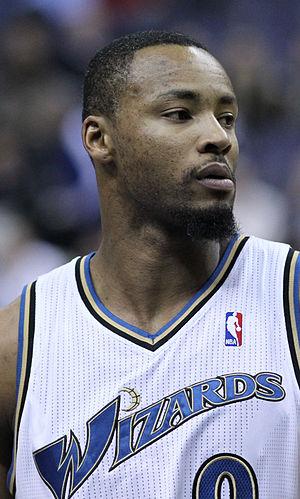
Rashard Quovon Lewis est un joueur professionnel américain de basket-ball. Il évolue au poste d'ailier en NBA.